Fuchs wheel

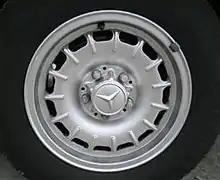
The 'Baroque' style Fuchs wheel designed for Mercedes-Benz

Presented to Porsche in May 1965, the original shape of the Fuchs wheel featured tapered spokes in the five connecting webs between hub and rim. The transition from this presented proposal to the flat spokes of the synonymous 'cloverleaf' design was the working of Ferdinand Porsche Jr, and is summarised by an extract from the minutes of the meeting between the Fuchsfelge company and Porsche, subsequently published by Porsche Newsroom, and states "In contrast to our proposal, Mr. Porsche Jr. changed the shape of the five connecting pieces between the hub and the rim for reasons of style and appearance. While our design was well-adapted to the shape of the series vehicles now being retired, the shape developed by Mr. Porsche Jr. appears more harmonious with the new vehicle". Ferdinand Porsche Jr based this design change on a 'kleeblatt', or four leaf clover.